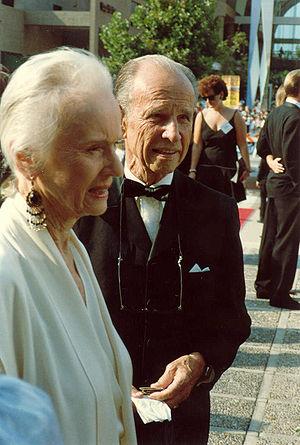
Hume Blake Cronyn est un acteur et scénariste canadien né le 18 juillet 1911 à London en Ontario, au Canada, mort le 15 juin 2003 à Fairfield dans le Connecticut, aux États-Unis.